Kuşadası

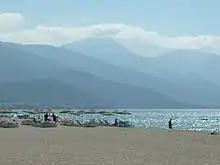
Davutlar Beach near Kuşadası

There is public transport within the town and to nearby locations via shuttle minibuses ("dolmuş"). There are bus and taxi services going to the nearby airports in İzmir and in Bodrum, Muğla Province. Day trips are available by boat from Kuşadası and Güzelçamlı.